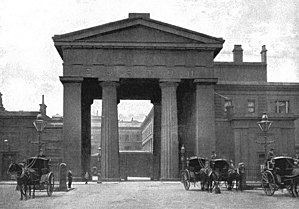
Euston Station / Historie / Tidligere bygning
"""Euston Arch"": den oprindelige indgang til Euston Station, 1896."
Euston Station eller London Euston er en endestation i det centrale London. Den er den sjette travleste jernbaneterminal i London målt på passagertal. Den er en af 18 jernbanestationer, der bestyres af Network Rail, og er den sydlige endestation for West Coast Main Line. Euston er den primære jernbaneport i London for rejser til West Midlands, Nordvestengland, Nordwales og dele af Skotland. De vigtigste langdistrancedestinationer er Coventry, Birmingham, Stoke-on-Trent, Manchester, Liverpool, Carlisle og Glasgow.